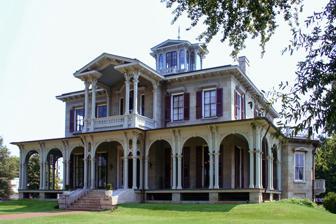
Building: Jemison–Van de Graaff Mansion
Country: United States of America
Year built: 1862
Historic house in Alabama, United States United States historic place Jemison–Van de Graaff House U.S. National Register of Historic Places Alabama Register of Landmarks and Heritage Front facade in 2010 Show map of Alabama Show map of the United States Interactive map showing the location for Jemison-Van de Graff House Location 1305 Greensboro Ave., Tuscaloosa, Alabama Coordinates 33°12′7″N 87°33′53″W / 33.20194°N 87.56472°W / 33.20194; -87.56472 Area less than one acre Built 1859-1862 Architect John Stewart Architectural style Italianate NRHP reference No. 72000185 Significant dates Added to NRHP April 19, 1972 Designated ARLH July 31, 1975 The Jemison–Van de Graaff Mansion , also known as the Jemison–Van de Graaf–Burchfield House , is a historic house in Tuscaloosa , Alabama , United States.  The structure remained a private residence until 1955, when it served first as a library, then publishing house offices, and lastly as a historic house museum .  The mansion was added to the National Register of Historic Places on April 19, 1972, due to its architectural significance. History The 26-room Italianate mansion was designed by architect Samuel Sloan for Robert Jemison, Jr. , a local planter, politician, and businessman.  John Stewart supervised construction, and had been a partner with Sloan.  Construction began in 1859, as the nearby Alabama State Hospital for the Insane , designed by Sloan, neared completion.  Stewart was in Tuscaloosa supervising the construction of the hospital. Jemison had been a significant political force in getting the Alabama Legislature to locate the proposed Alabama Insane Hospital in Tuscaloosa, since the state capital had been relocated to Montgomery in 1846. Construction on the mansion continued into the early years of the American Civil War , being primarily completed in 1862.  Although some items were never completed as planned due to the war and the resulting Union blockade of the South , the house made use of the latest technology.  This included an elaborate plumbing system which featured running water, flush toilets, a hot water boiler , and a copper bathtub.  This was some of the earliest modern plumbing in the state.  The property also had its own coal gas plant, which provided the mansion with gas lighting and fueled a kitchen stove. Jemison died at the mansion on October 16, 1871.  The property remained in the hands of his descendants into the 20th century. Robert Jemison's best-known descendant, Robert Jemison Van de Graaff , was born there in 1901.  The house was sold to J.P. and Nell Burchfield in 1945, who would later complete the first major restoration.  Following their ownership it was converted to use as Tuscaloosa's Friedman Public Library from 1955 until 1979.  Once the library was relocated it was used by two national publications,  first Horizon and then Antique Monthly .  Finally, it was acquired by the Jemison–Van de Graaff Mansion Foundation in 1991.  Since that time it has been fully restored and is now operated as a historic house museum and event location. References